Charles Sturt University

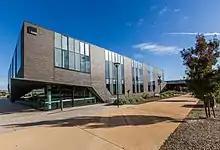
Wagga Wagga campus

Situated north of the Murrumbidgee River, the Wagga Wagga campus is the university's agricultural and sciences hub occupying 640 hectares. Students can also study a range of animal and veterinary sciences, education, business, allied health, information technology, and humanities degrees.